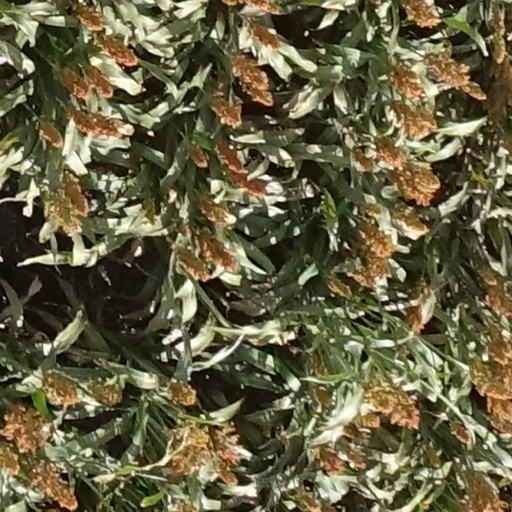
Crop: sorghum